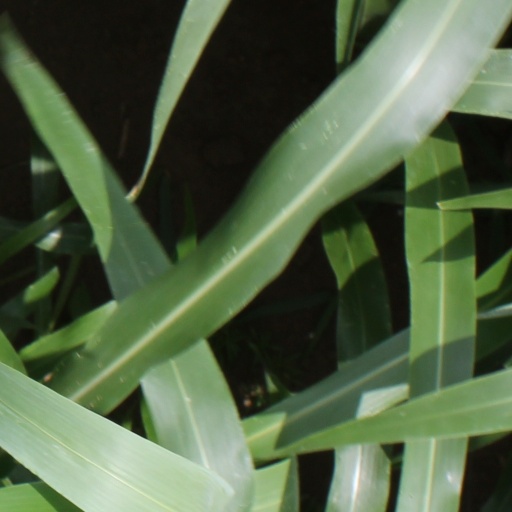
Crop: sorghum